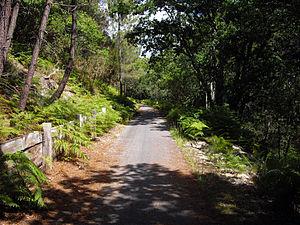
Piste cyclable reliant Le Moutchic (Lacanau) et Maubuisson (Carcans) en Gironde (France)
Carcans est une commune du Sud-Ouest de la France, dans le département de la Gironde, en région Nouvelle-Aquitaine.